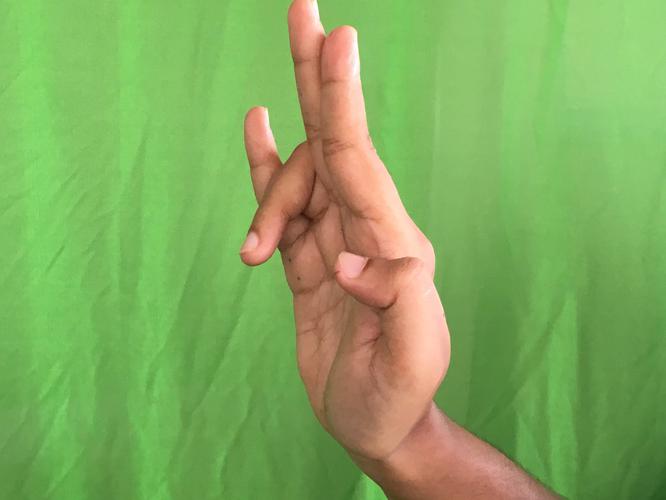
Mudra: Tripathaka
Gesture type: single_hand